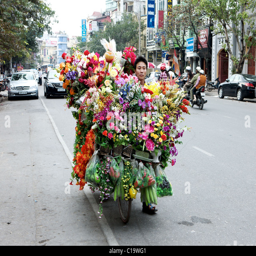
a flower shop on a bicycle